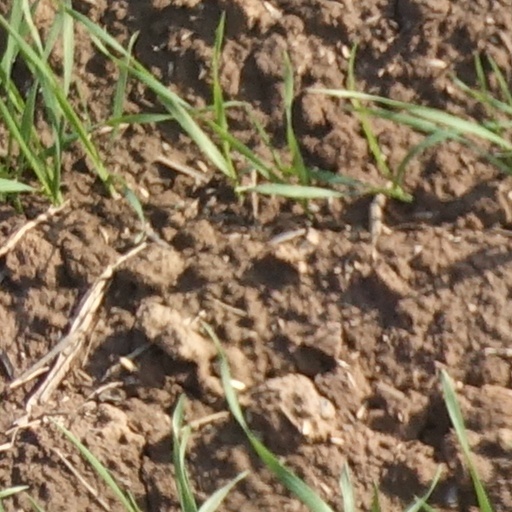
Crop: wheat